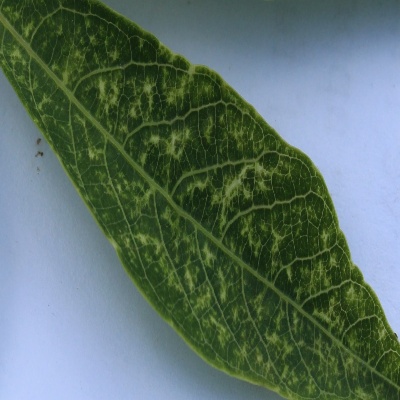
Crop: Cassava
Condition: green mite